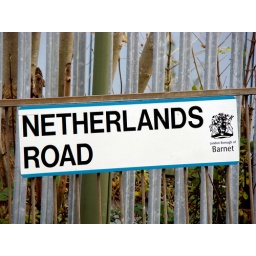
A London Borough of Barnet street sign in Oakleigh Park, London, N20.